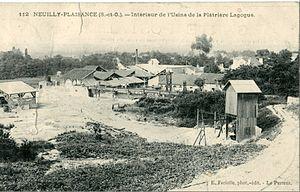
Le plateau d'Avron est une butte-témoin située en Seine-Saint-Denis, à une dizaine de kilomètres à l'est de Paris.
Une plâtrière est une carrière de gypse, destiné à la production du plâtre. Cette carrière peut être à ciel ouvert ou souterraine.